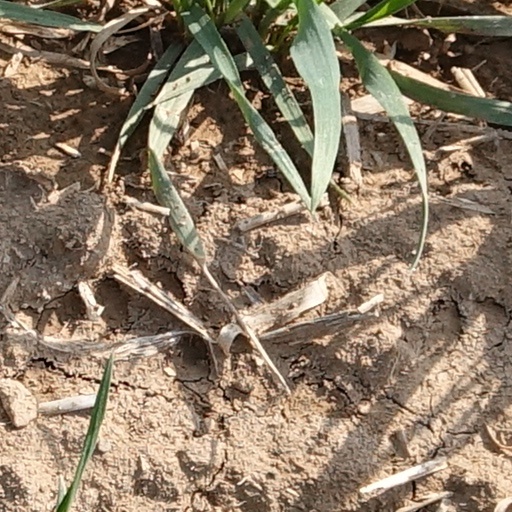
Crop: wheat